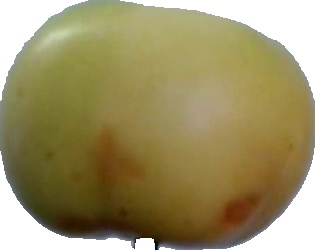
Label: apple_6